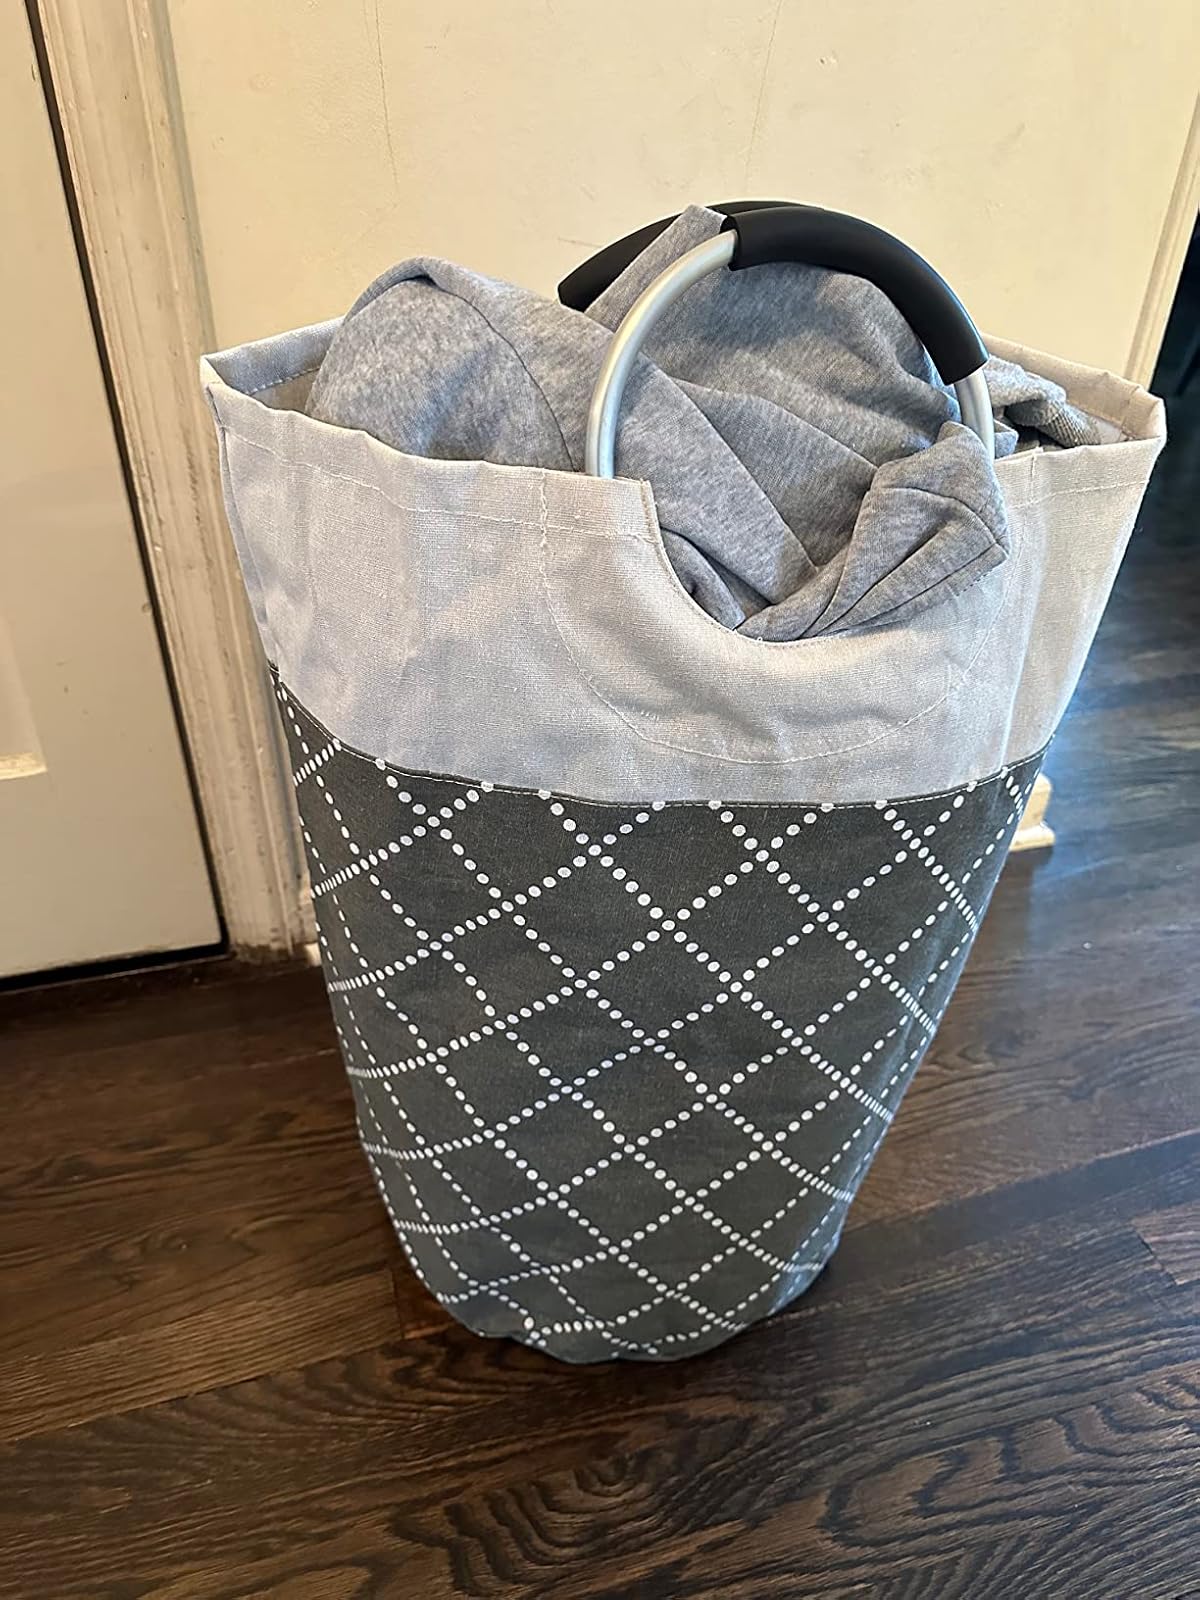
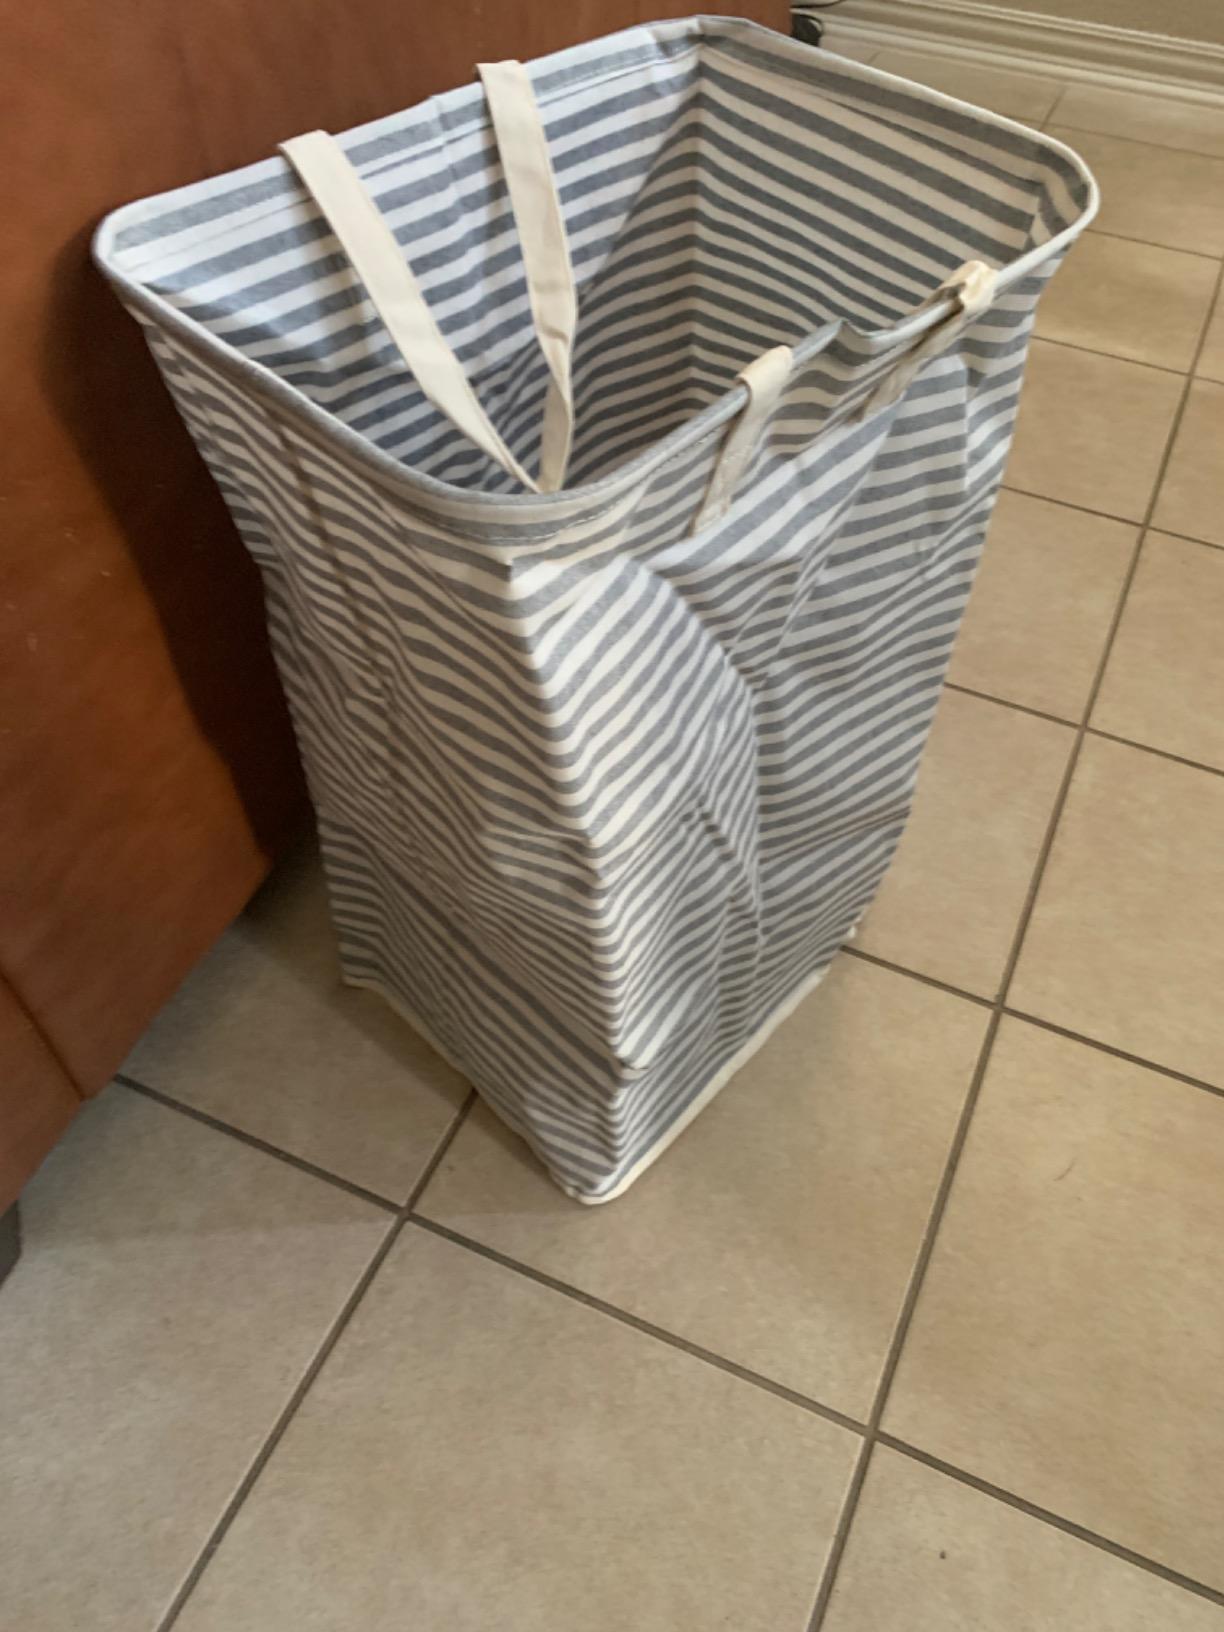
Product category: items_hamper
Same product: no